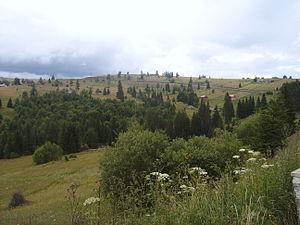
Le col de Tihuța ou de Bârgău est un col de montagne des Carpates Orientales, en Roumanie, reliant la Transylvanie à la Moldavie et plus précisément la ville transylvaine de Bistrița à la ville moldave de Vatra Dornei en Bucovine. Il culmine à 1 201 mètres d'altitude.
Le château de Bran près de Brașov en Transylvanie non loin de la limite avec la Valachie est un monument historique classé et un lieu touristique de Roumanie.